Olive (color)

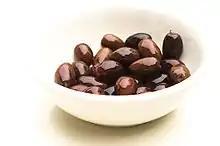
An example of black olives

Black olive is a color in the RAL color matching system. It is designated as RAL 6015.